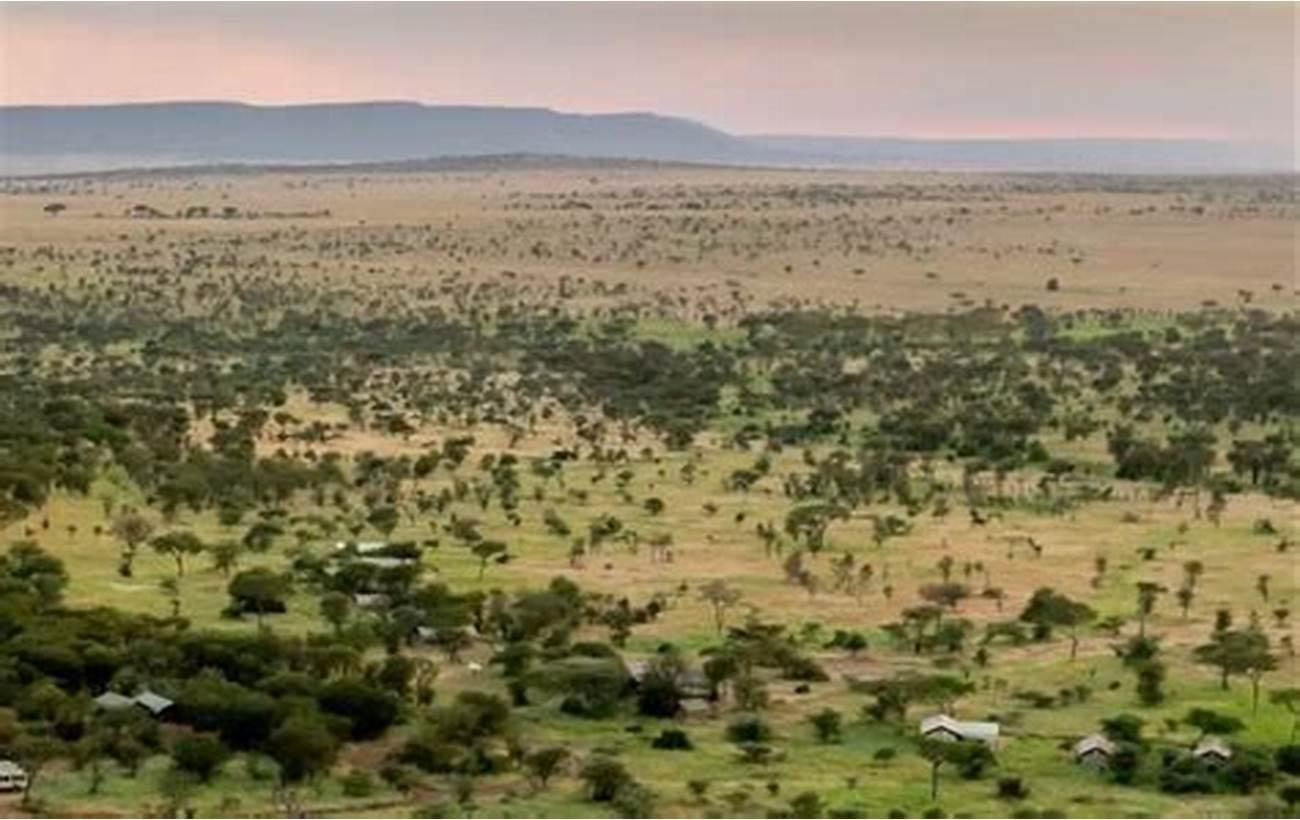
Nchi tambarare ikiwa imezungukwa kwa miti mingi mirefu kwa mifupi, pamoja na majani yaliyofunika nchi hiyo huku nyumba chache zikiwemo kama makazi ya watu.